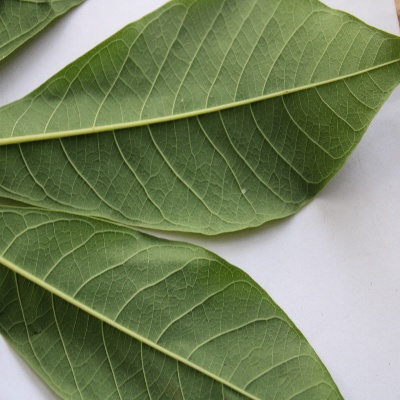
Crop: Cassava
Condition: healthy